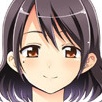
Portrait style: Anime Portrait